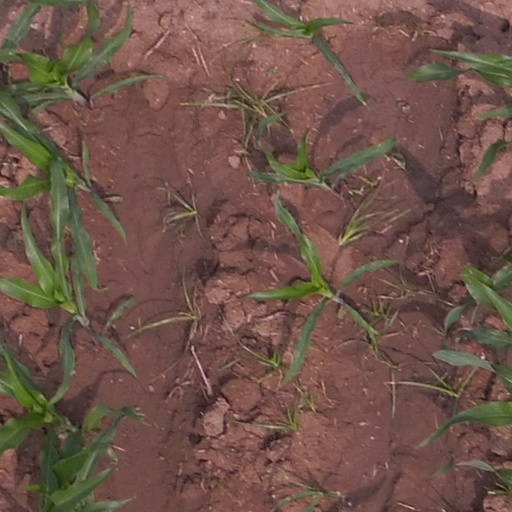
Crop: maize; corn